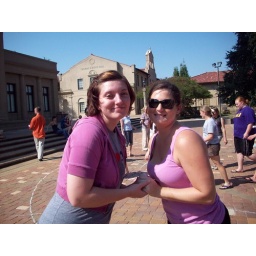
Humble Christians rejoice in the building of the house of the Lord.